Taqwacore

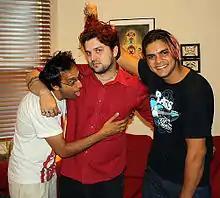
The Kominas

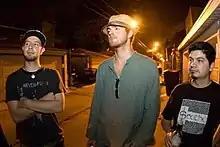
Al Thawra

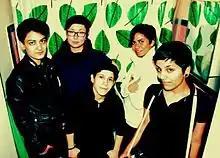
Secret Trial Five

There is not a definitive "taqwacore sound", and the scene is much more diverse now (2011) than the fictional one portrayed in Knight's novel, with artists incorporating various styles, ranging from punk to hip-hop, and musical traditions from the Muslim world; the Kominas describe their sound as "Bollywood punk", Sagg Taqwacore Syndicate are rap and techno inspired music while Al-Thawra uses the term "raicore", based on North African Arabic Raï music. The genre of music is much more specific to topics of consideration, self-labeling, political framework, and ideology.